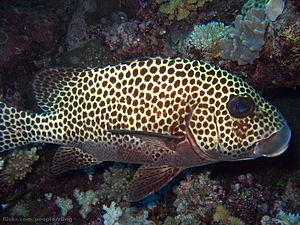
La Grande Barrière de corail est le plus grand récif corallien du monde comptant plus de 2 900 récifs et 900 îles s'étirant de Bundaberg à la pointe du Cap York soit plus de 2 600 kilomètres sur une superficie de 344 400 km². Le récif se situe en Mer de Corail au large du Queensland, en Australie.
Le gaterin arlequin est une espèce de poissons marins de la famille des Haemulidae.
Plectorhinchus est un genre de poissons de la famille des Haemulidae. Ils sont appelés « sweetlips » en anglais, et « gaterins » ou « diagrammes » en français.